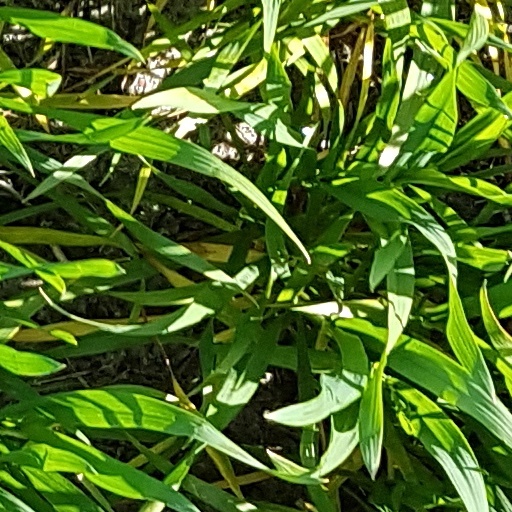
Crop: wheat